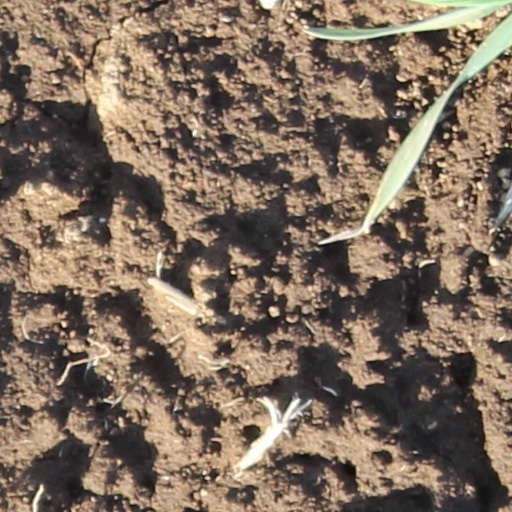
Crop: wheat